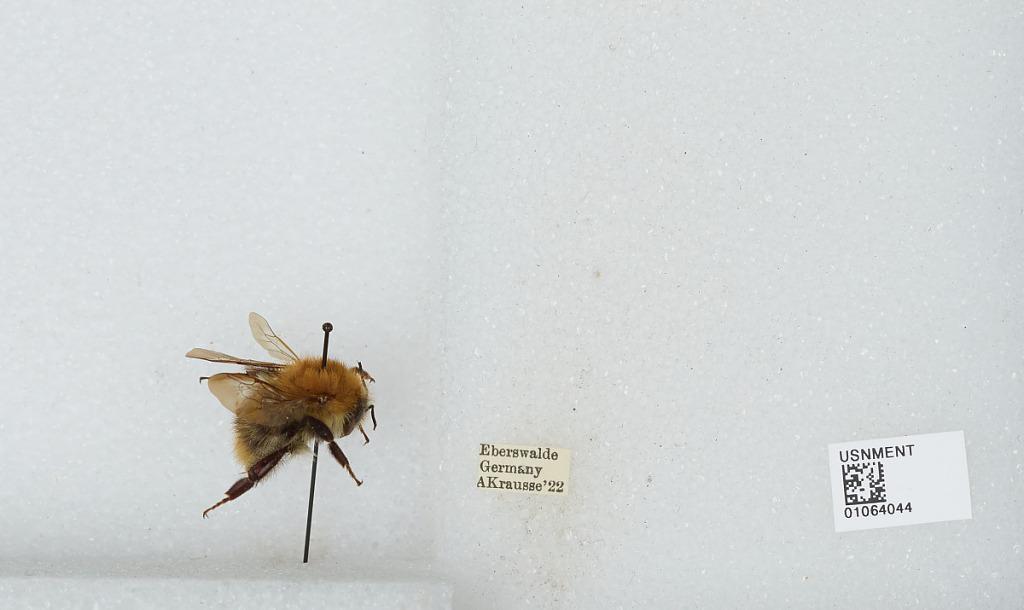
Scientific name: Bombus sp.
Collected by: A. Krausse
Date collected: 1922--
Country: Germany
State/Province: Brandenburg
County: Barnim
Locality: Eberswalde
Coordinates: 52.8356, 13.8182